Salt Lake City Intermodal Hub

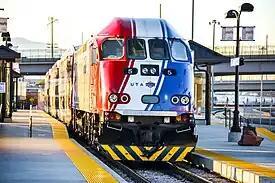
FrontRunner platforms

The "FrontRunner" has 23 weekday Ogden–Provo round trips via Salt Lake City with five additional round trips between Ogden and Downtown Salt Lake City. Saturdays consist of 15 Odgen–Provo round trips. Trains operate hourly between approximately 5:00 am and midnight on weekdays (increasing to half-hour runs during morning and evening commutes), with slightly later service on Fridays. Saturdays consist of hourly runs between approximately 6:00 AM and 1:30 AM. As of 2022, the system does not operate on Sundays and some holidays.